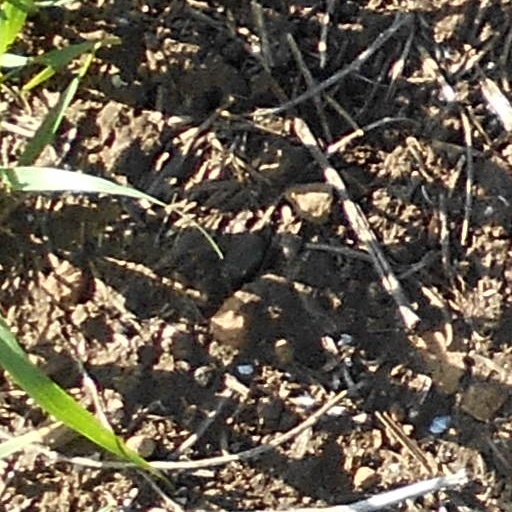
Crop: wheat